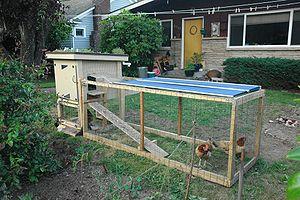
La basse-cour est un élevage, non industriel et de petite taille, de petits animaux domestiques ou sauvages destinés ou non à la consommation. On parle aussi de basse-cour d'élevage, basse-cour de ferme, basse-cour paysanne, basse-cour campagnarde, basse-cour familiale.
Un poulailler est un bâtiment d'élevage de volaille, en particulier de poules, de taille modeste. Le terme peut désigner également l'enclos d'élevage à ciel ouvert pour les gallinaces. Les volailles aiment vivre à l'extérieur mais le poulailler procure un abri contre la neige, les prédateurs et pour la nuit. Chaque poule doit pouvoir disposer d'au minimum 0,5 m² de bâtiment.